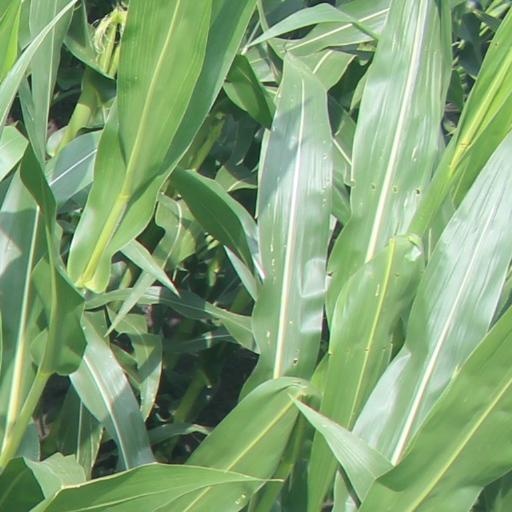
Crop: maize; corn